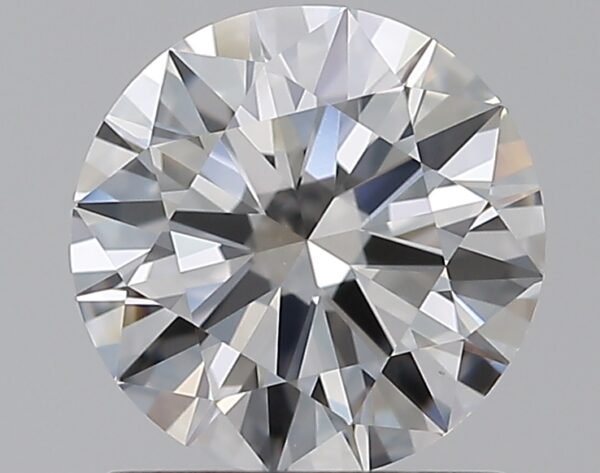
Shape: round
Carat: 1.01
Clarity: VS1
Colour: E
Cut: EX
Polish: EX
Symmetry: EX
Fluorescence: ST
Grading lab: GIA
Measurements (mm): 6.49 x 6.53 x 3.89